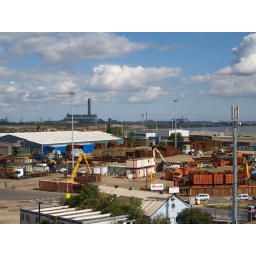
A view across Chatham Docks with the river medway and Kingsnorth Power station in the back ground